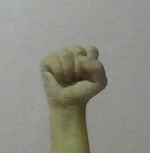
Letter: saad